Clara Buswell House

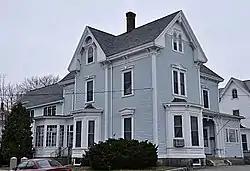

The Clara Buswell House is a historic house at 481 Main Street in Stoneham, Massachusetts. Built about 1875, it is one a few surviving Italianate houses on Main Street south of Central Square, which was once lined with elegant houses. The house was listed on the National Register of Historic Places in 1984. It now houses professional offices.